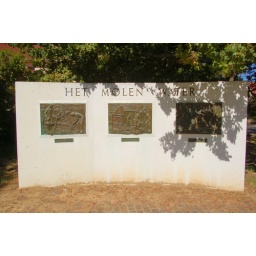
Next to the mill stream is a monument to the water mill which presumably stood in this place in the 18th century.